Md. Hafizur Rahman

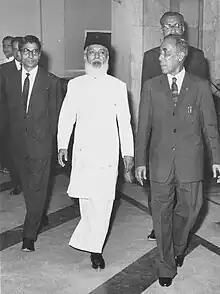
Hafizur Rahman (center) with Khuda Buksh (right)

In March 1960, a trade delegation led by Hafizur Rahman visited New Delhi to negotiate with his counterpart Lal Bahadur Shastri and sign the Indo-Pakistan Trade Agreement which created special arrangements for trade between the countries.